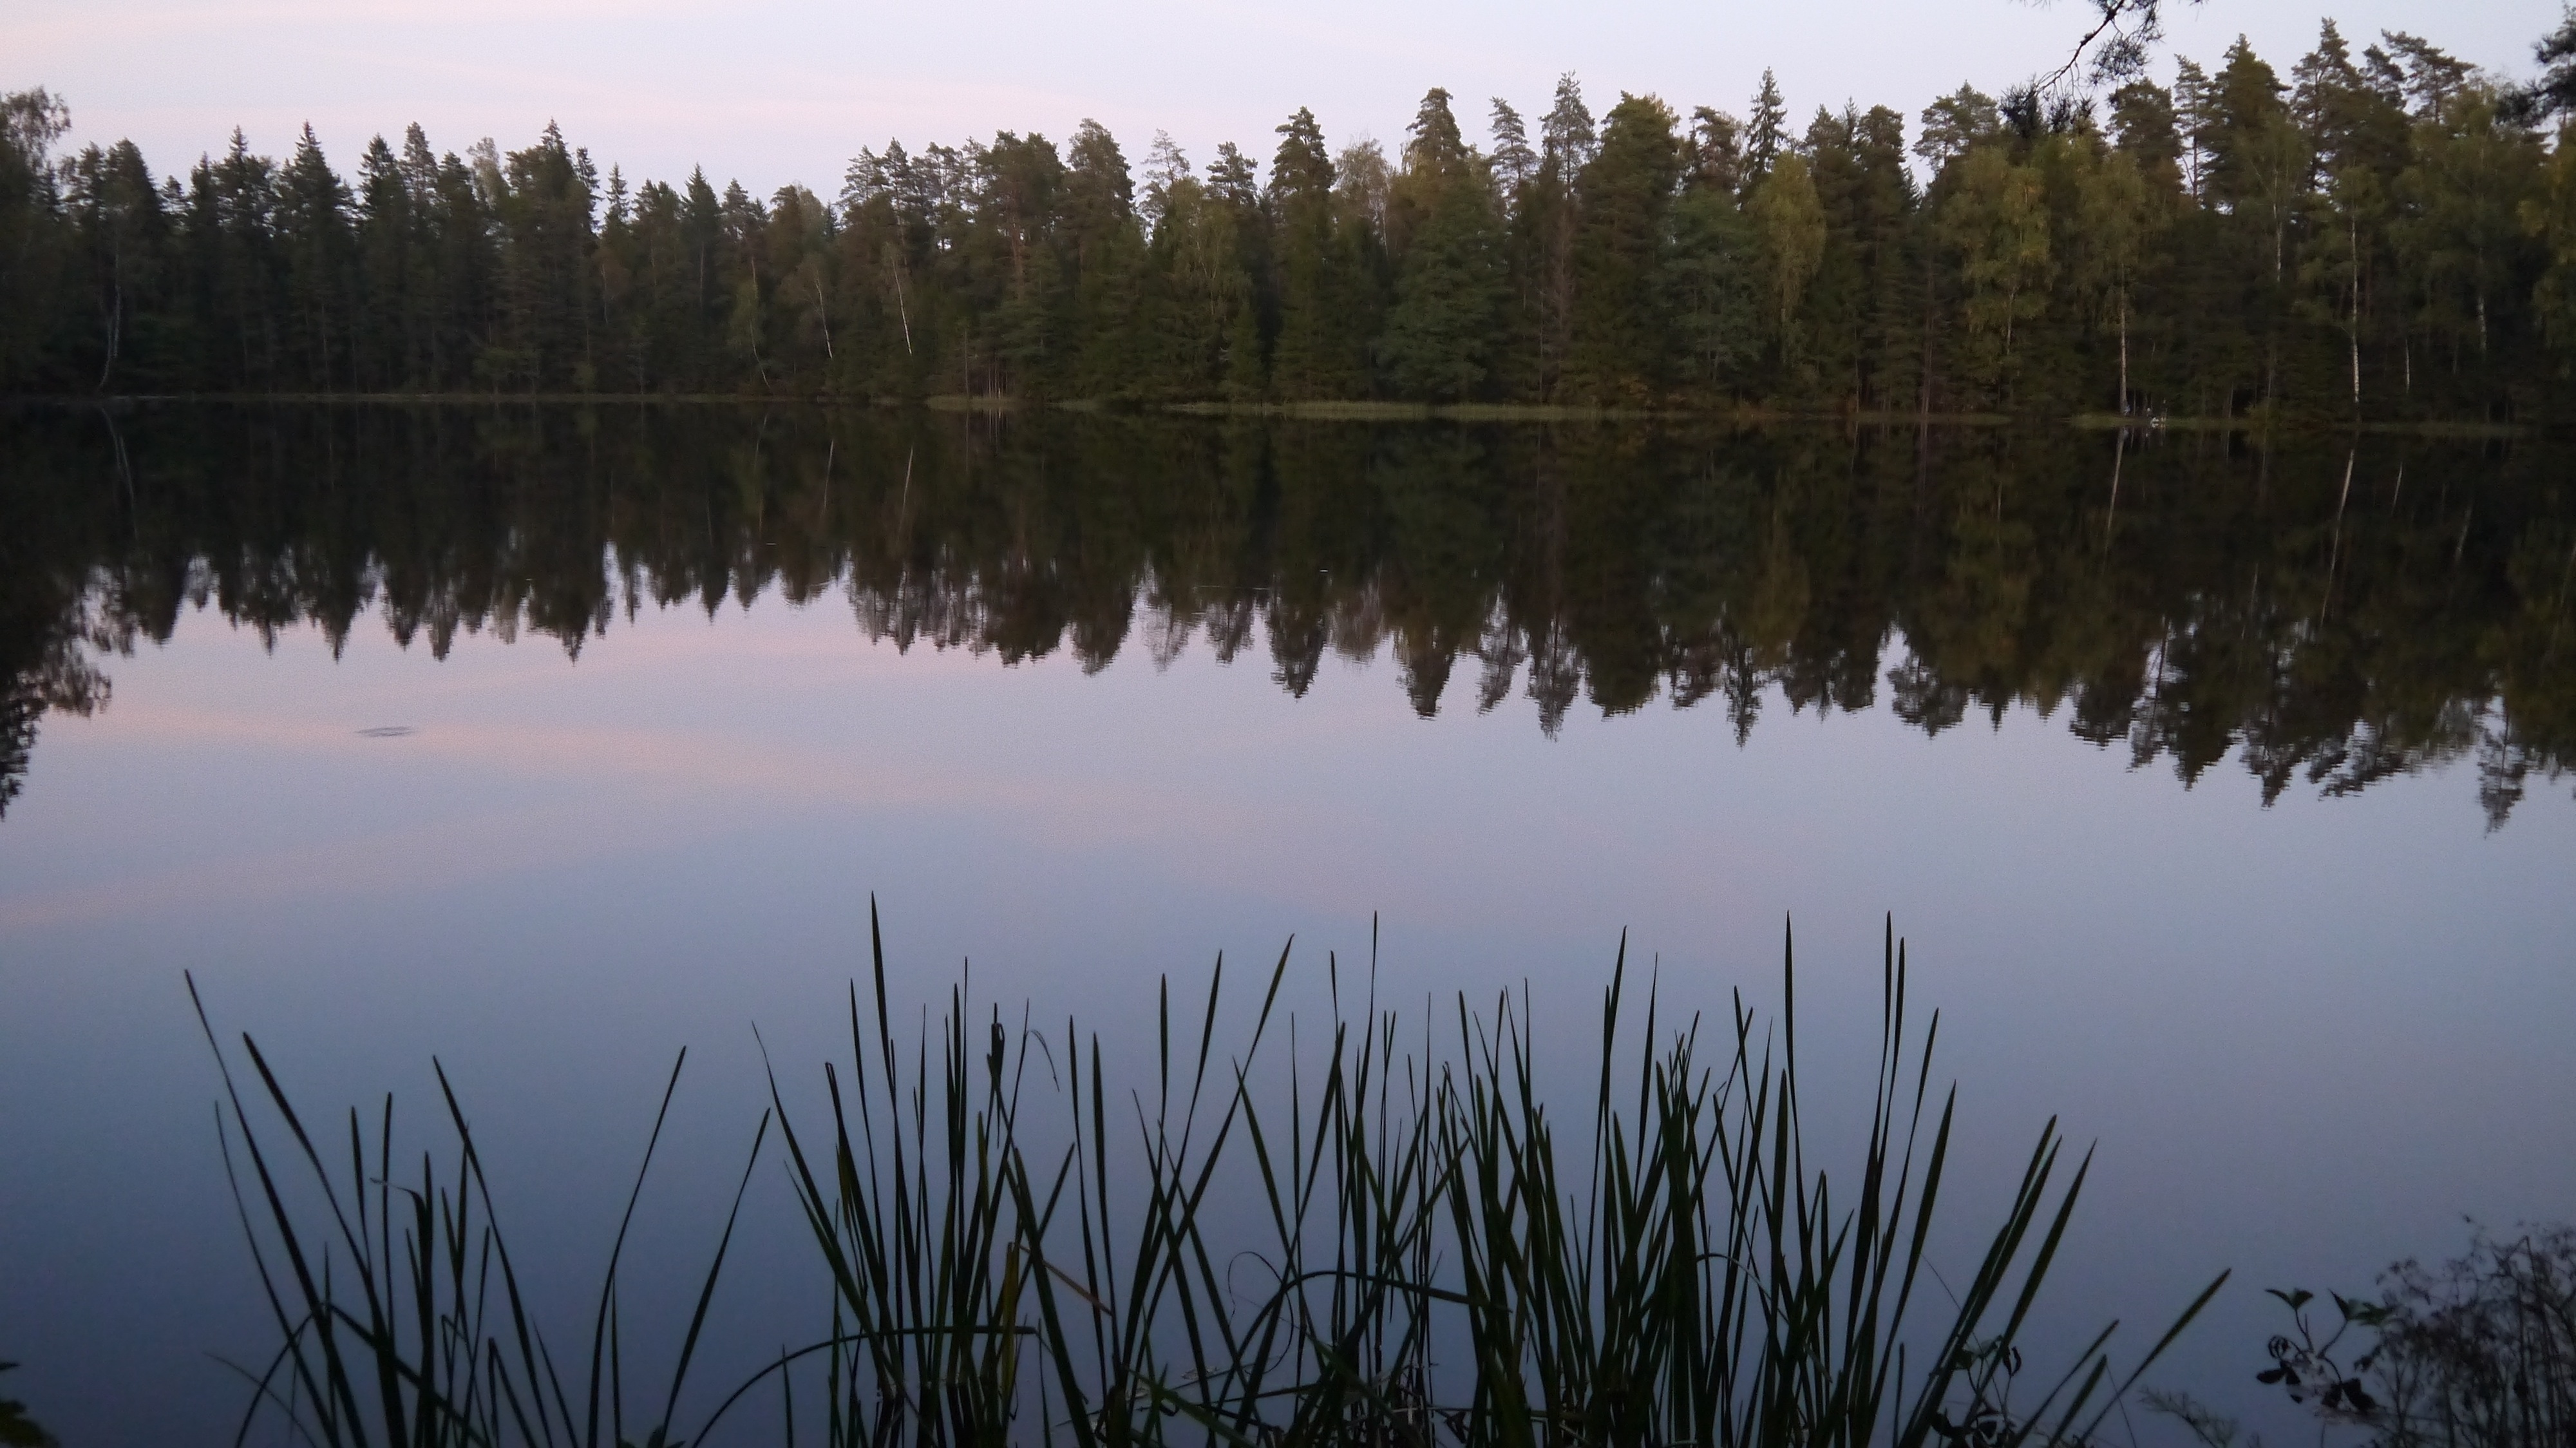
tree, water, nature, forest, marsh, swamp, wilderness, sunset, lake, pond, evening, reflection, reservoir, body of water, wetland, habitat, loch, ecosystem, natural environment, atmospheric phenomenon